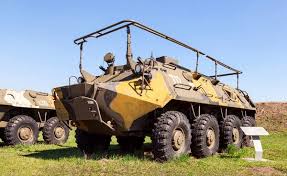
Label: BTR